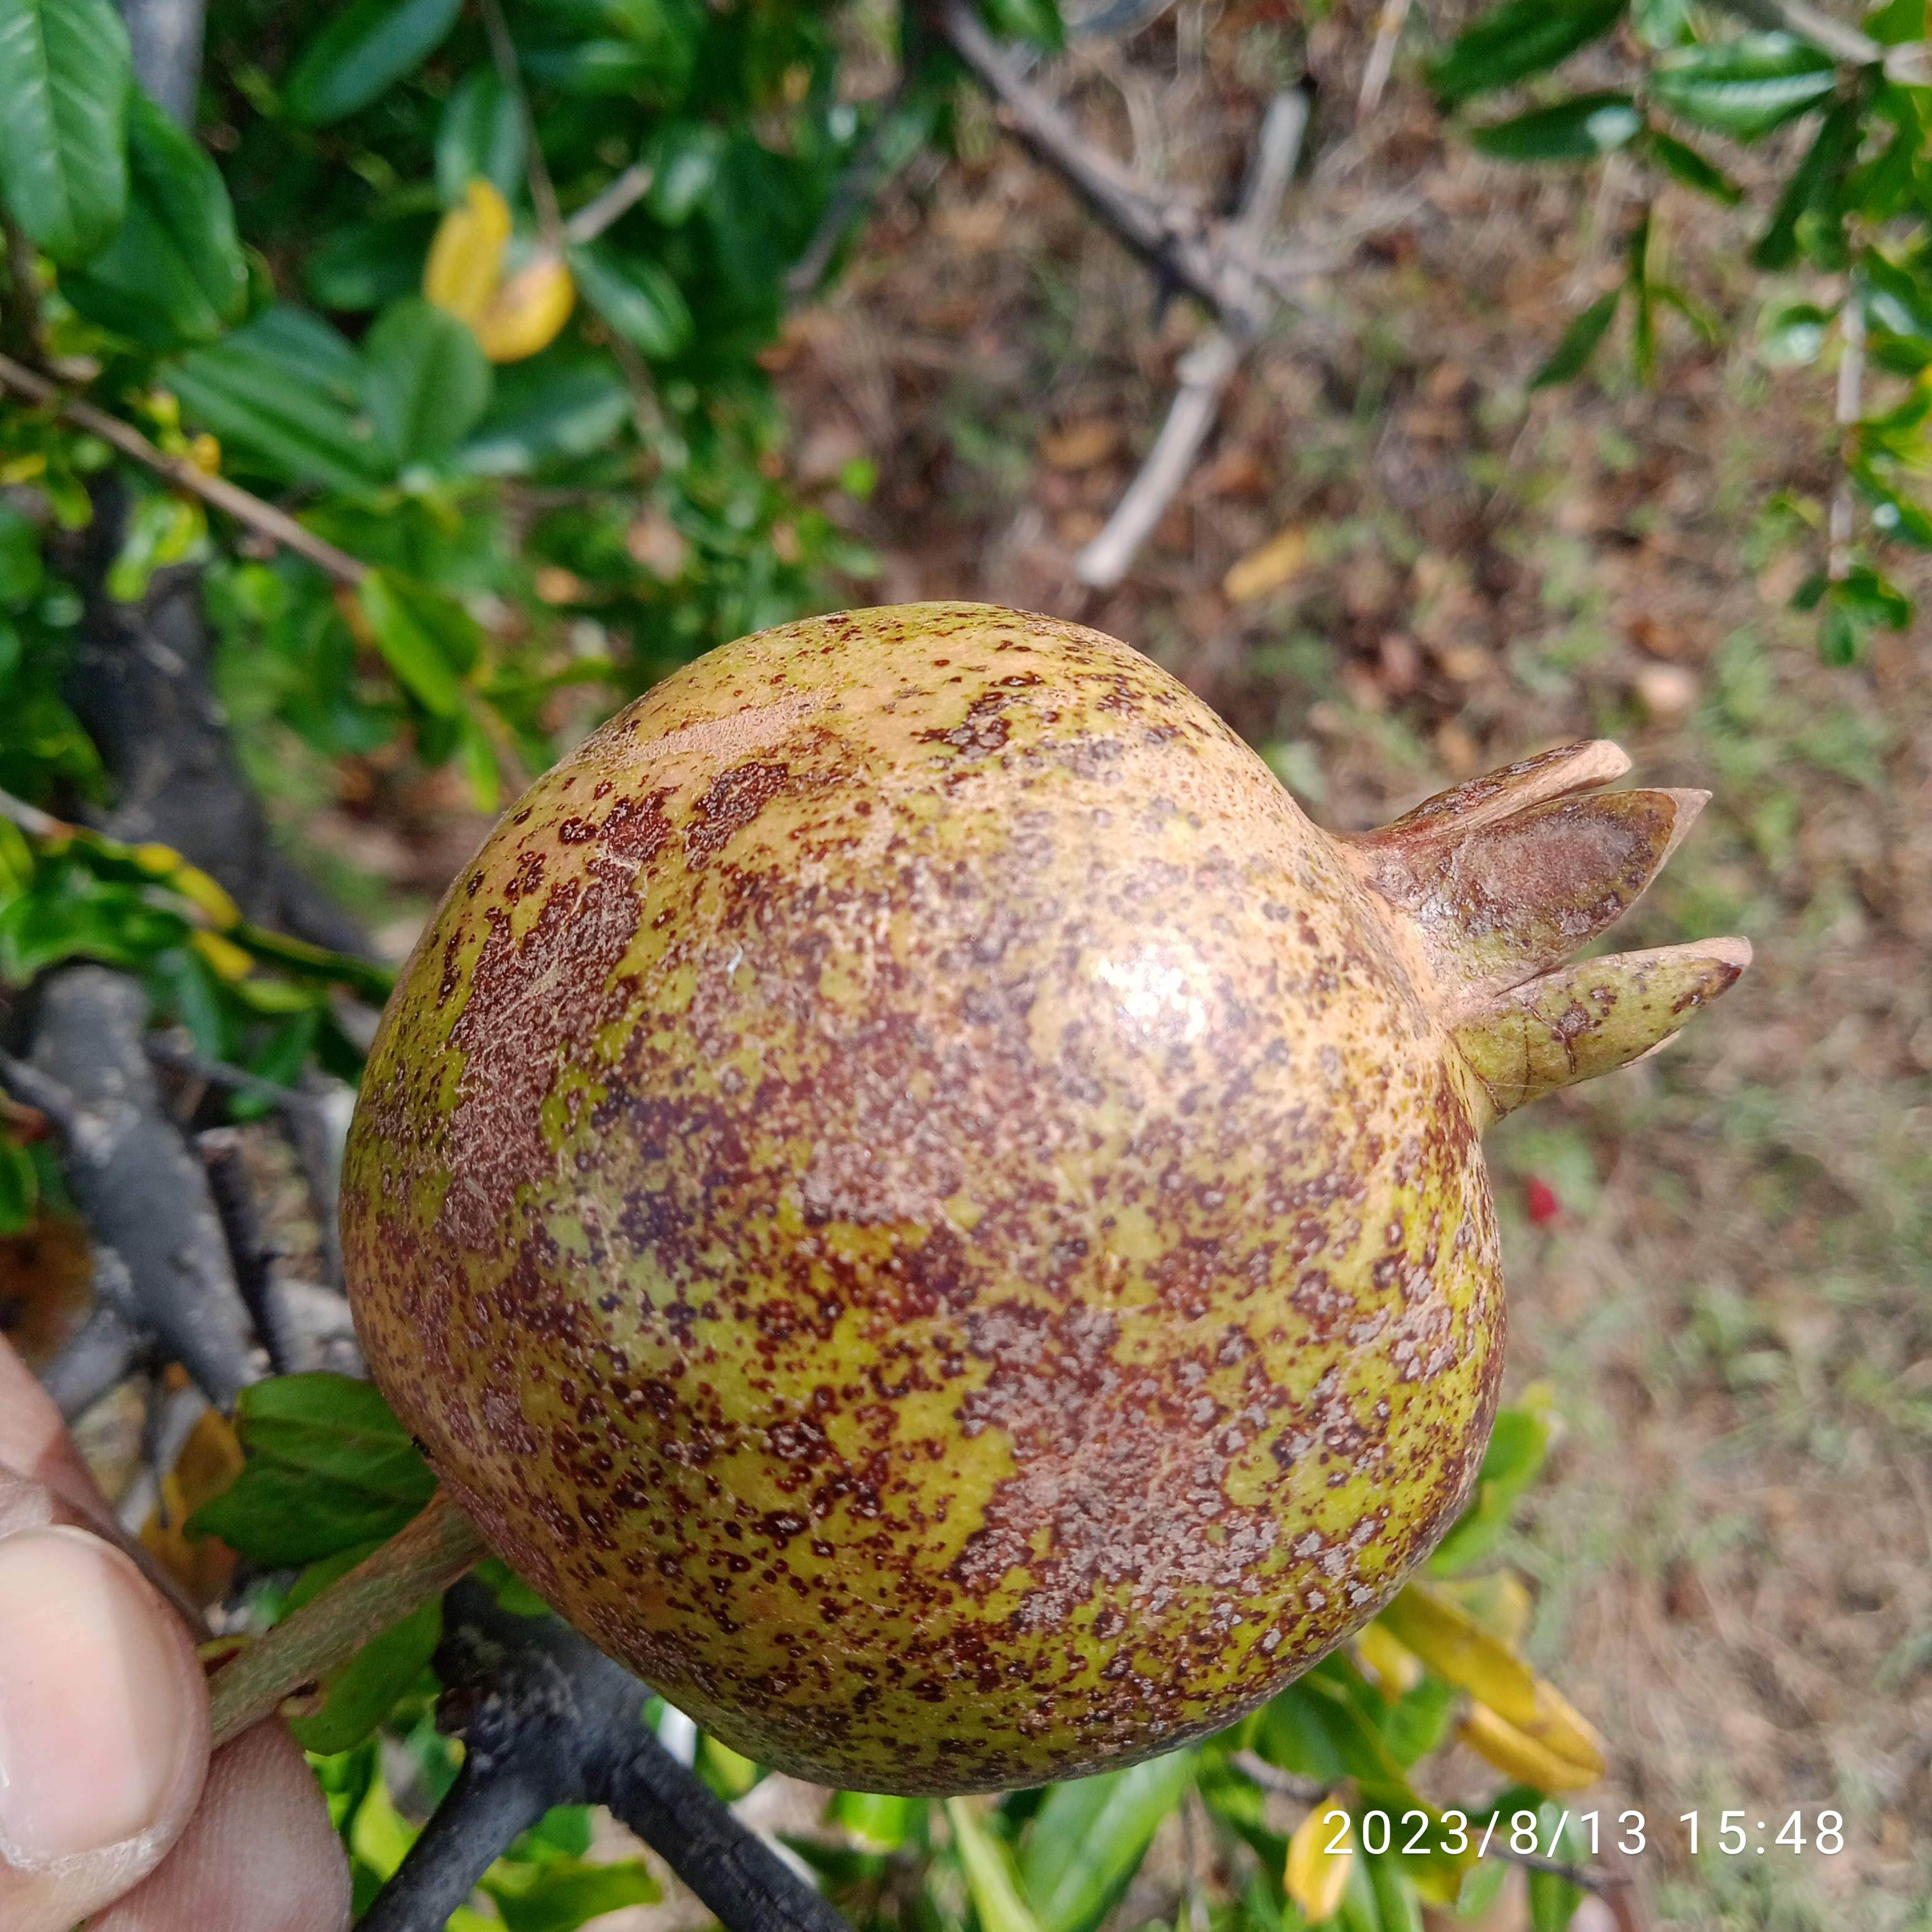
Label: Cercospora